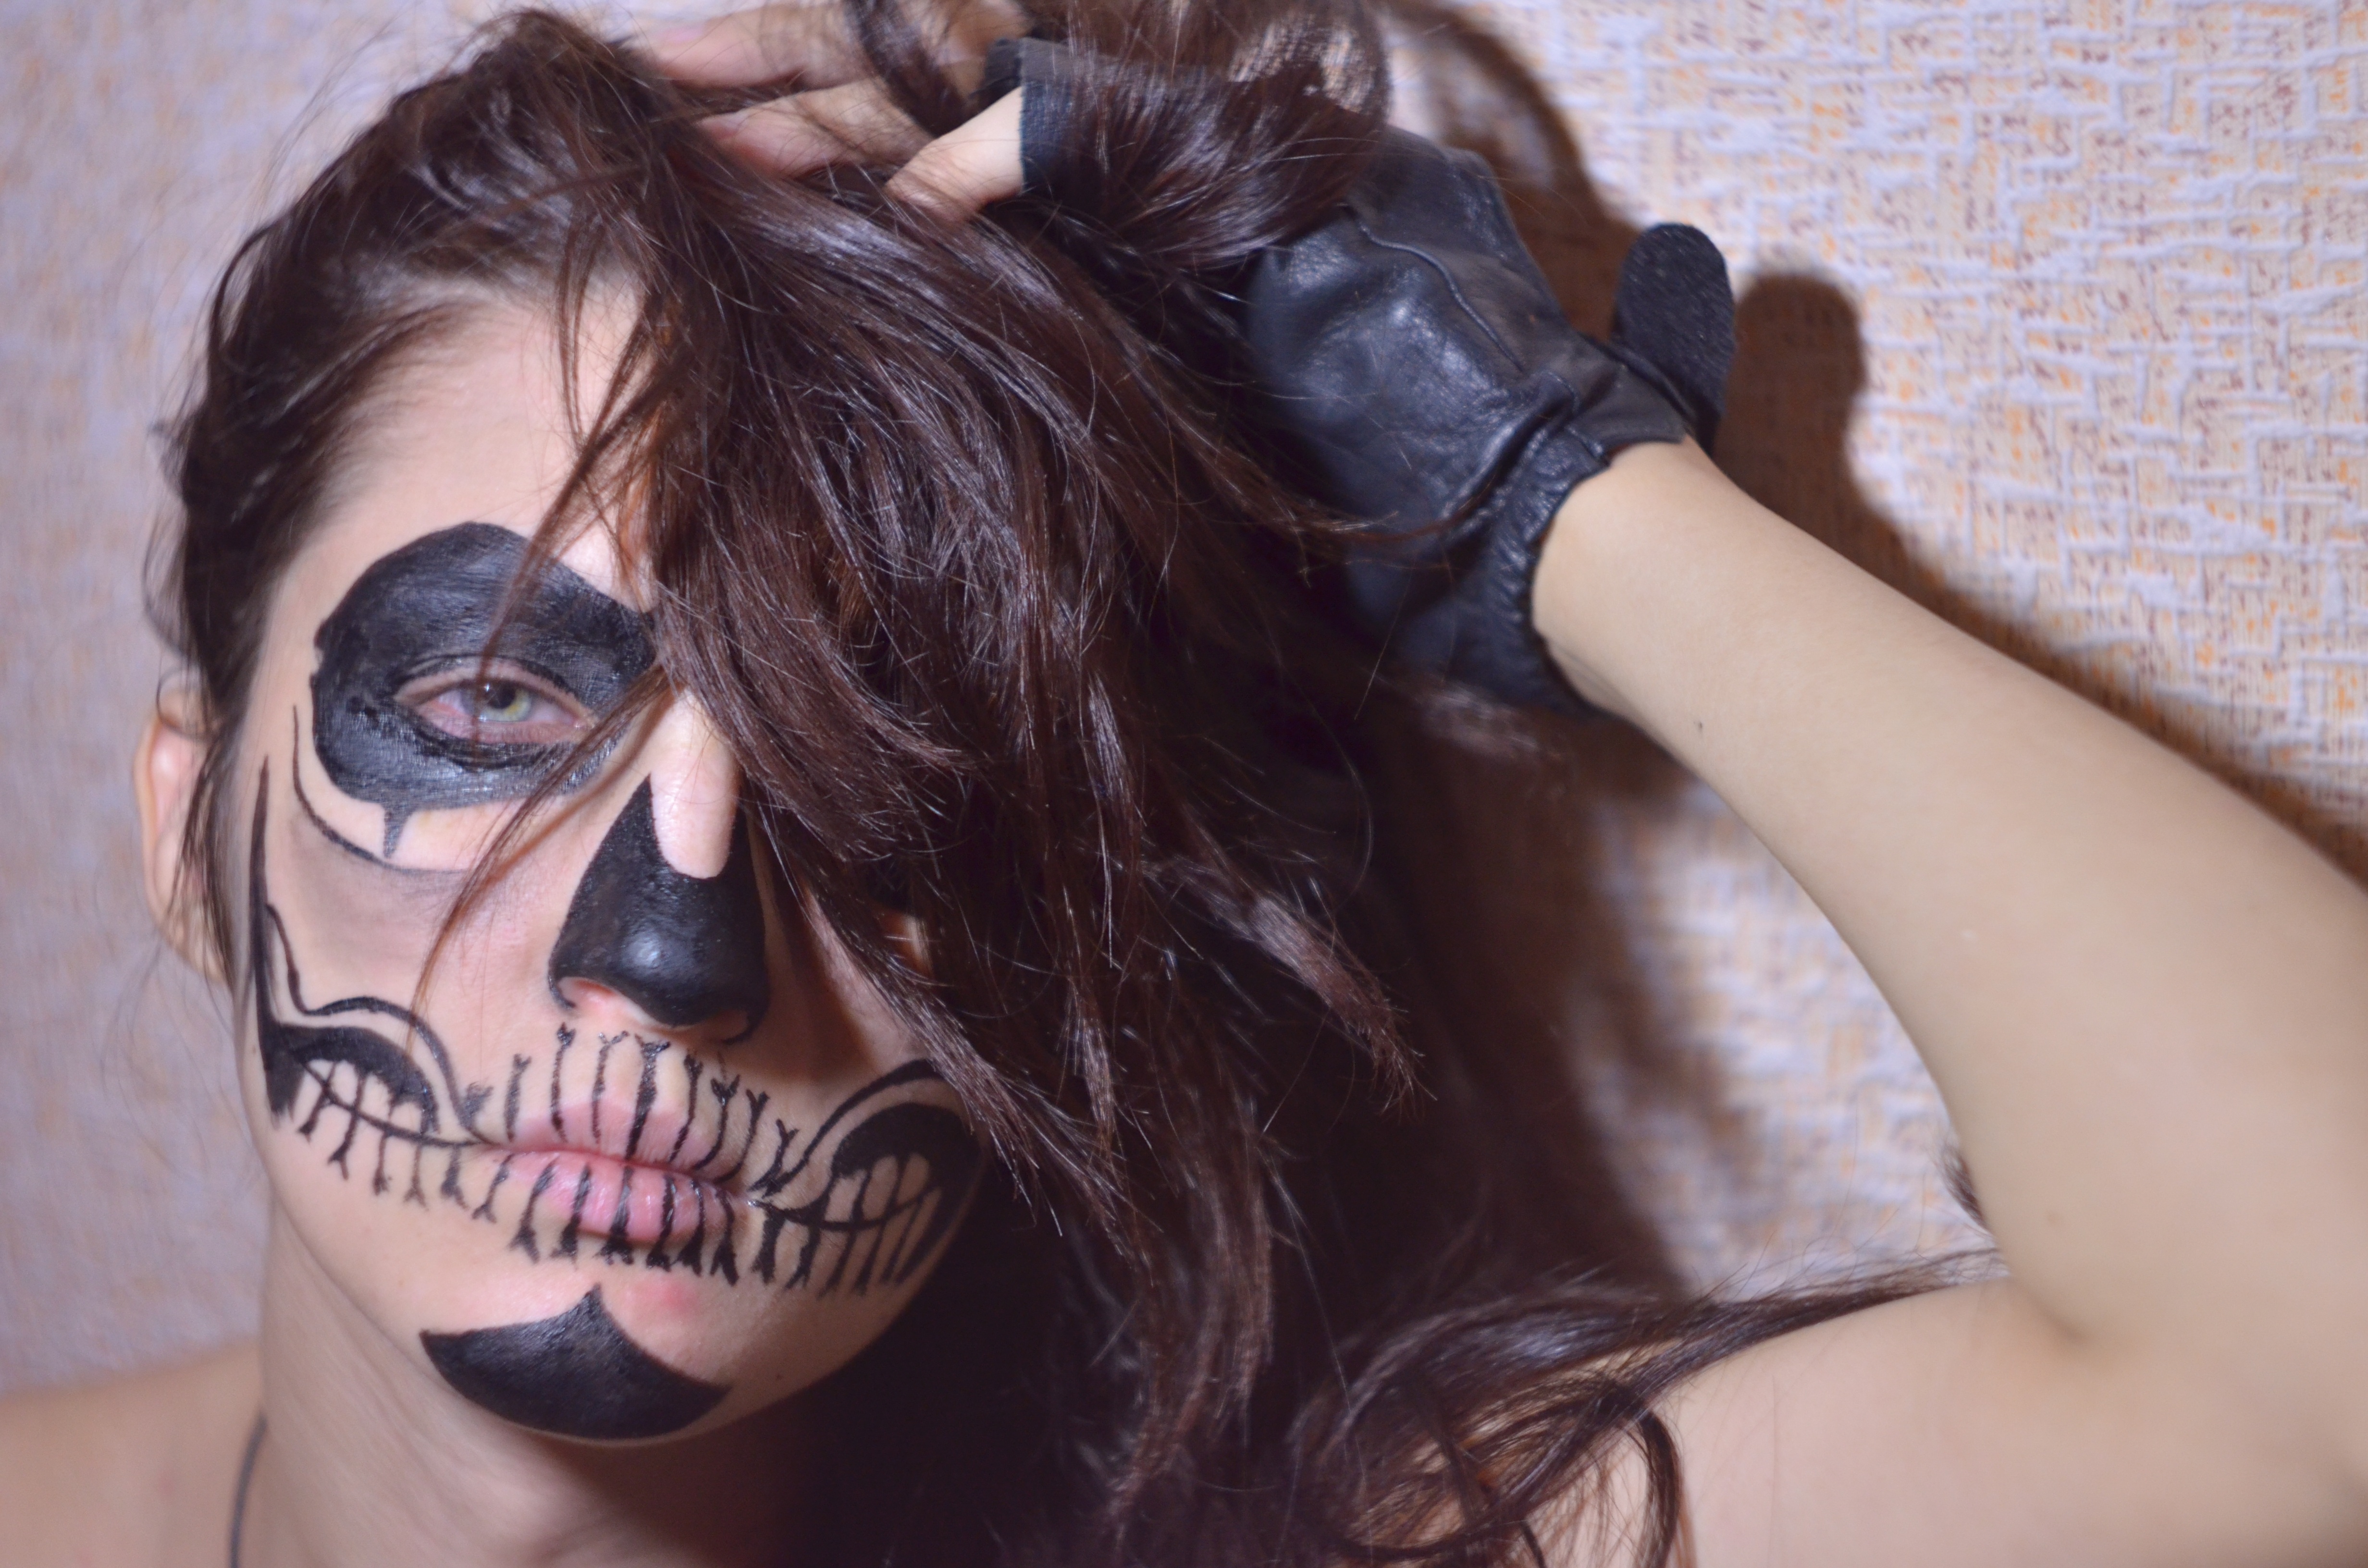
girl, hair, portrait, model, fashion, clothing, black, skull, hairstyle, mouth, close up, face, nose, eye, glasses, head, skin, beauty, organ, costume, photoshoot, interaction, photo shoot, vision care, drawing on the face, aqua make up